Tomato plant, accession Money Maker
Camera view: tilt-top (135 deg); turntable rotation: 60 degrees
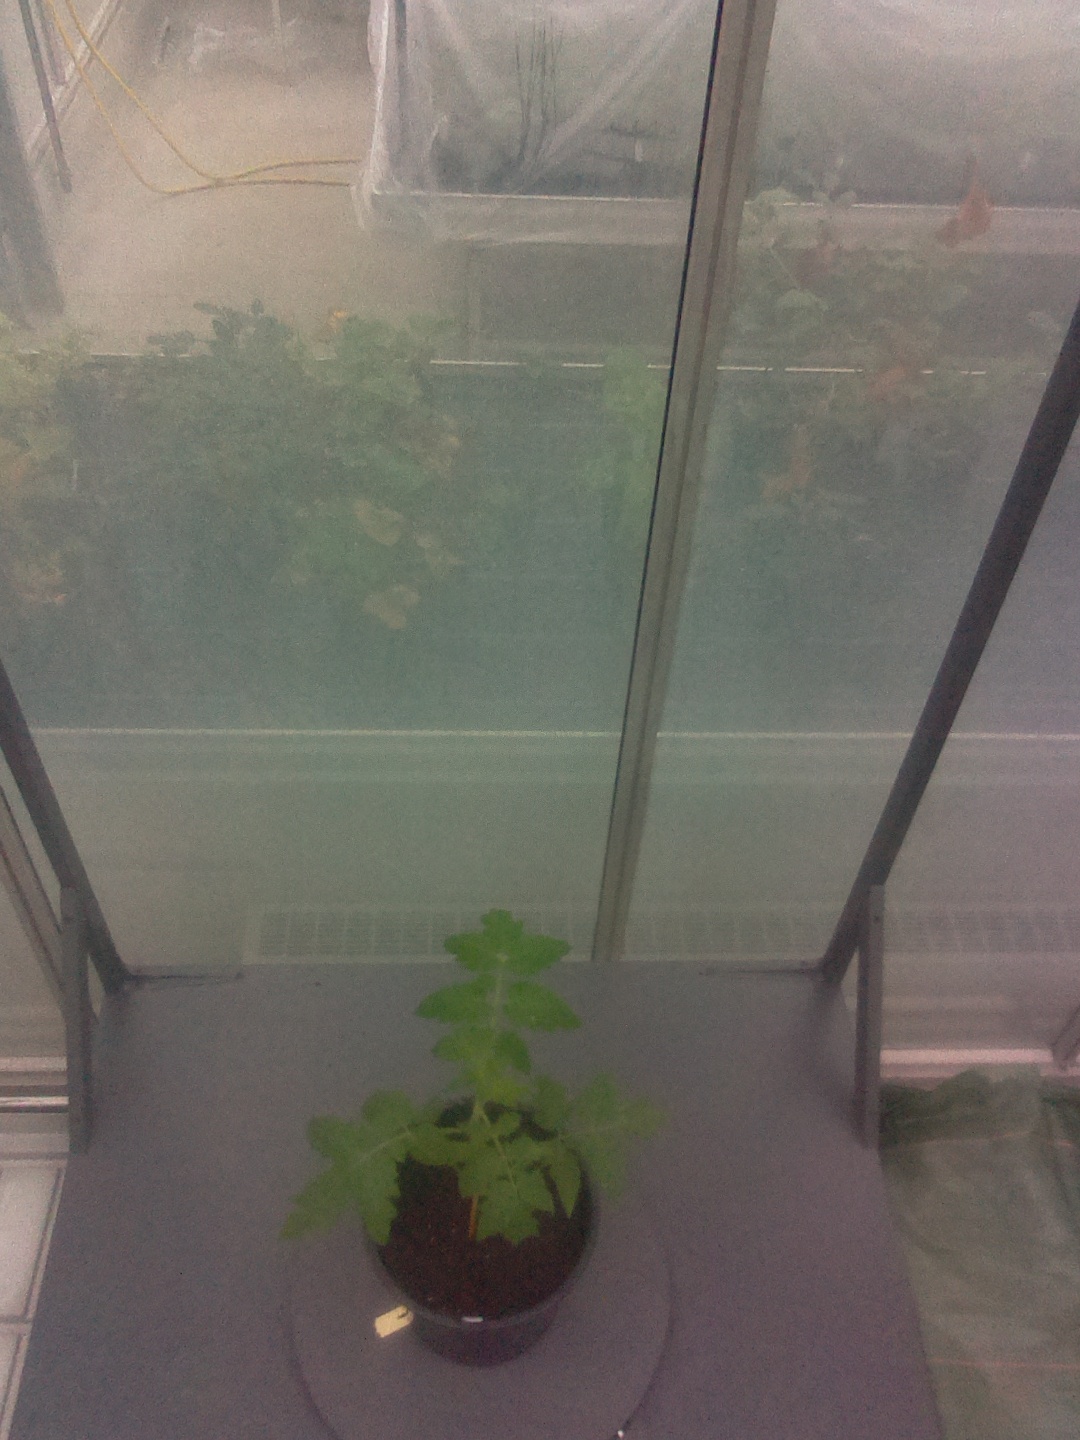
BBCH growth stage 13: 6 of true leaves visible